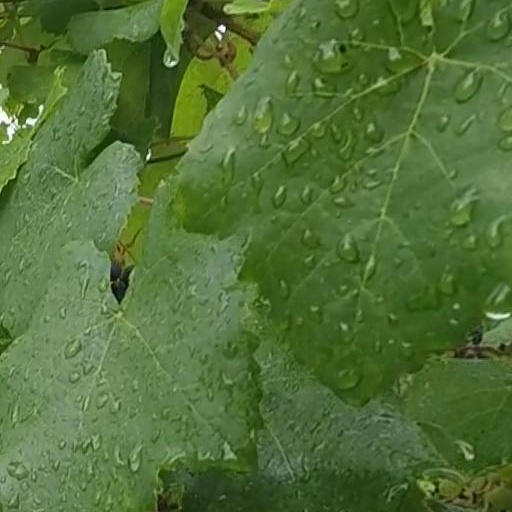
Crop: grape